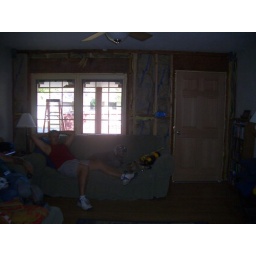
window and door in from the inside out